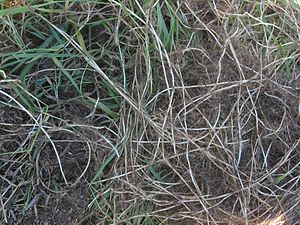
Kvik
Almindelig kvik (Elymus repens) er et velkendt ukrudt.
Almindelig kvik (Elymus repens) er et velkendt ukrudt.
Kvik er en slægt i græsfamilien.